Gustave Léonard de Jonghe

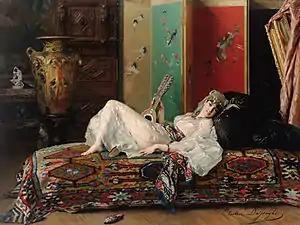
"The Afternoon Siesta" ("A Reclining Odalisque"), c. 1870

His work reflects contemporary tastes in art such as the Japonism craze of the latter half of the 19th century with its interest in Japanese art and artifacts. His composition "The admirer of Japan" depicts a young woman walking in front of a Japanese screen, surrounded by other Japanese objects and catalogues of Japanese pictures.